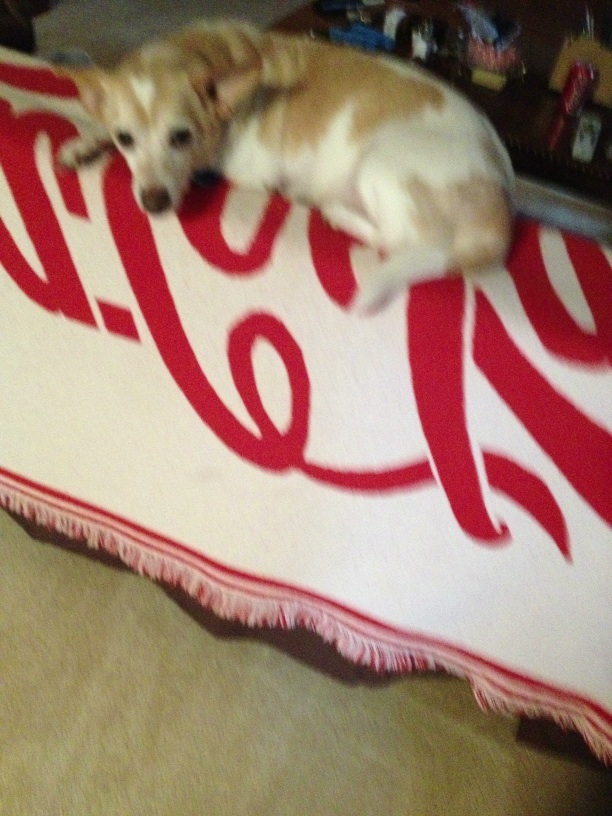Question: What is it?
Answer: dog